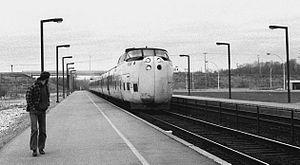
Le Train Turbo produit par la compagnie United Aircraft Corporation est un train à grande vitesse construit durant les années 1960 pour utilisation en Amérique du Nord. Il fut mis en service en 1968 et servit au Canada jusqu'en 1982 alors qu'aux États-Unis on le retira de la circulation en 1976 mais il resta dans l'inventaire d'Amtrak jusqu'en 1980. C'était le premier train à locomotive à turbine à gaz-électrique utilisé pour le transport passager en Amérique du Nord, ainsi que le premier train pendulaire sur ce continent.
Un turbotrain est un train propulsé par des turbines à gaz. Dans le monde, plusieurs versions de trains à turbine ont été mis en service, tels que le Train Turbo de United Aircraft Corporation ou encore le JetTrain de Bombardier Transport en Amérique du Nord, et les ETG suivis des RTG en France.